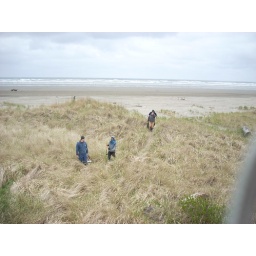
This was taken from the porch of the beach house that we rented in Moclips.